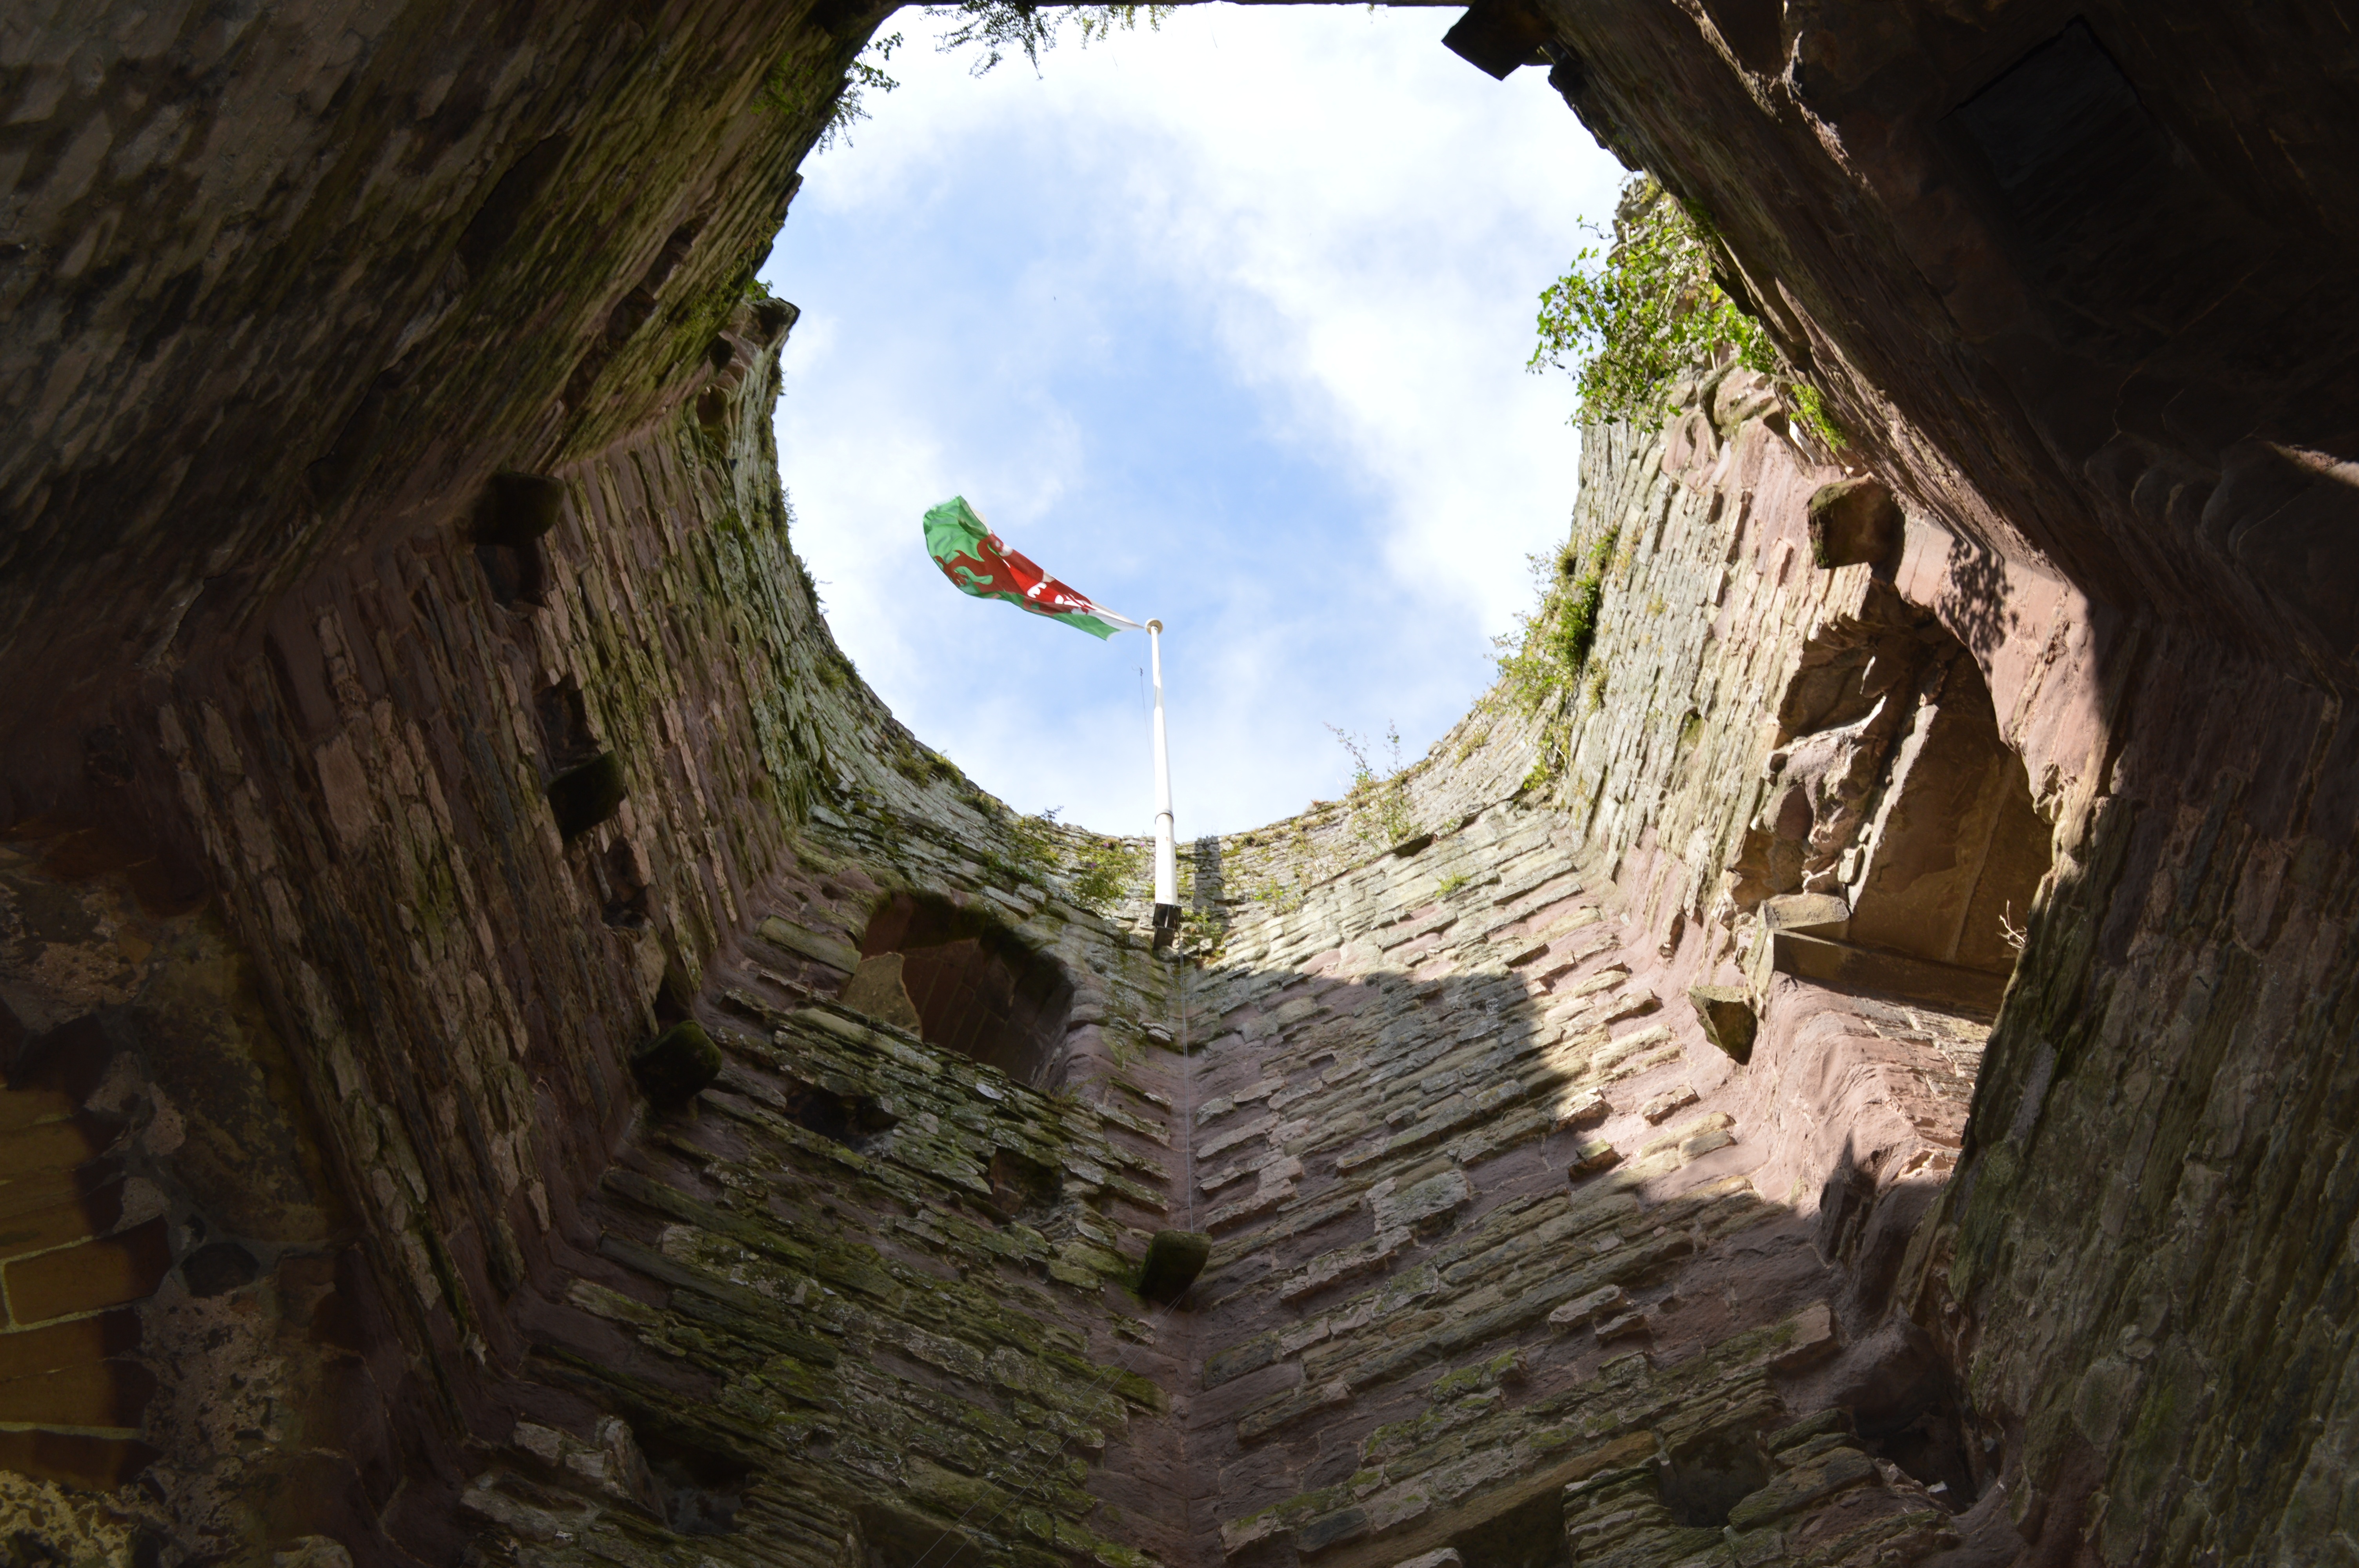
architecture, adventure, building, old, wall, stone, jungle, tower, flag, castle, ancient, landmark, fortification, ruin, extreme sport, terrain, uk, wales, medieval, fortress, sports, british, history, fort, welsh, heritage, defense, screenshot